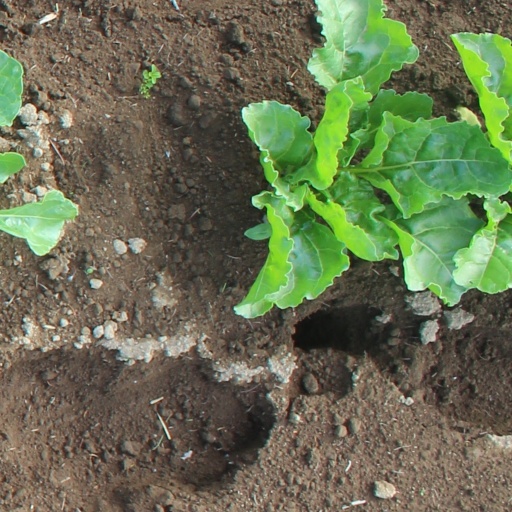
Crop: sugar beet